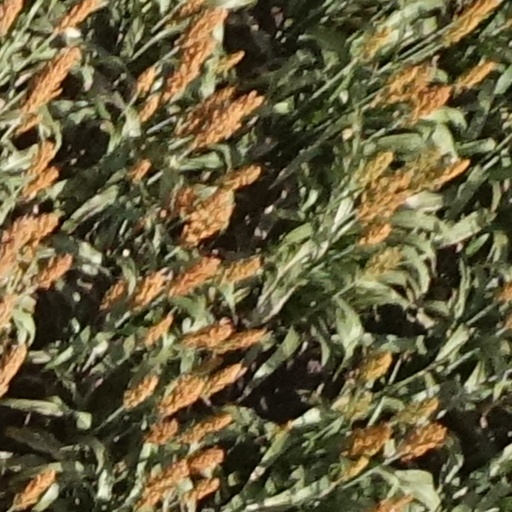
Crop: sorghum